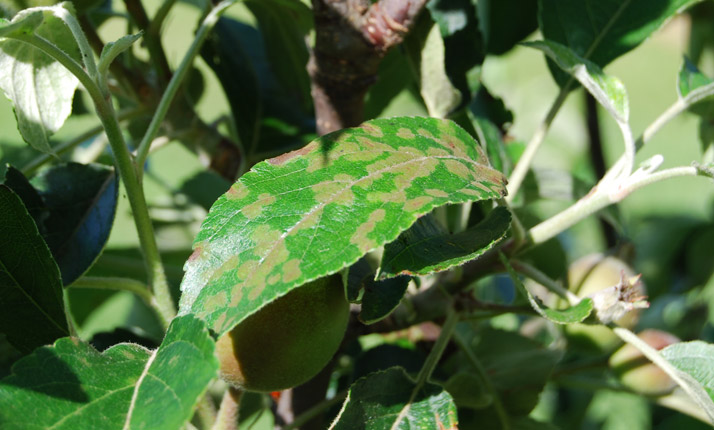
Plant: Apple
Disease: apple scab